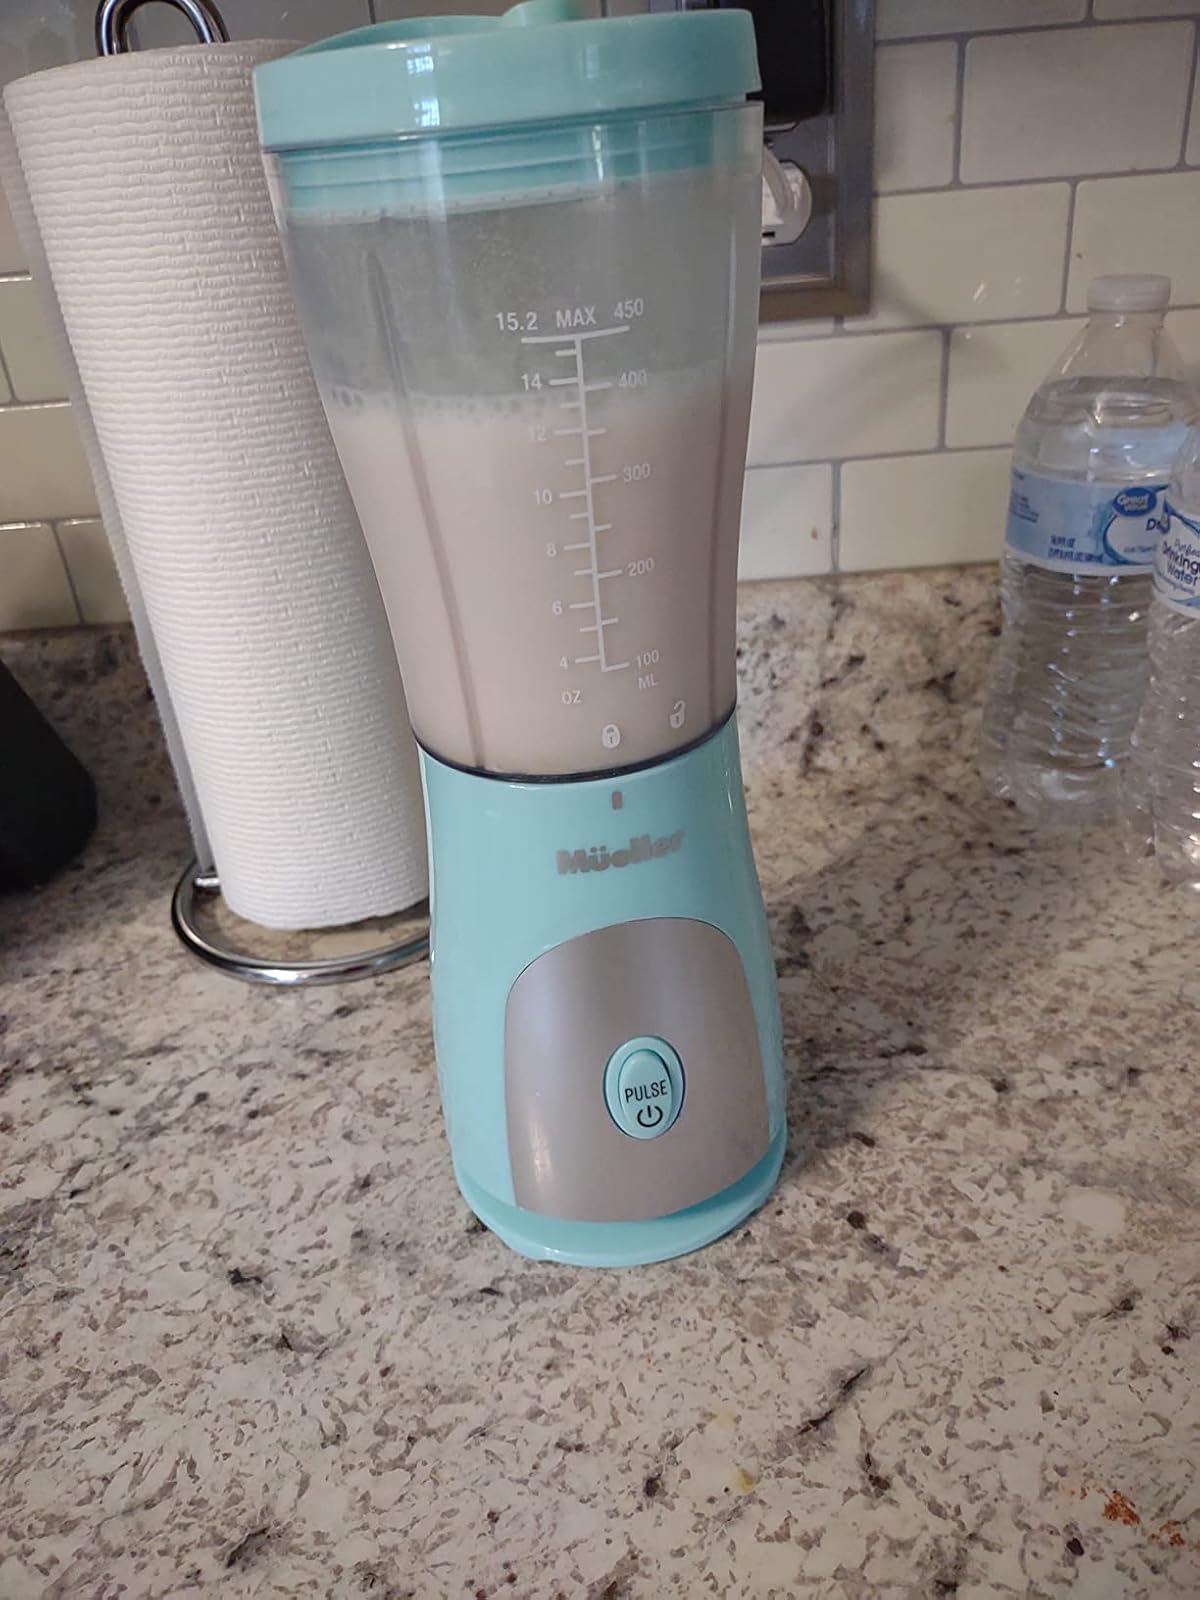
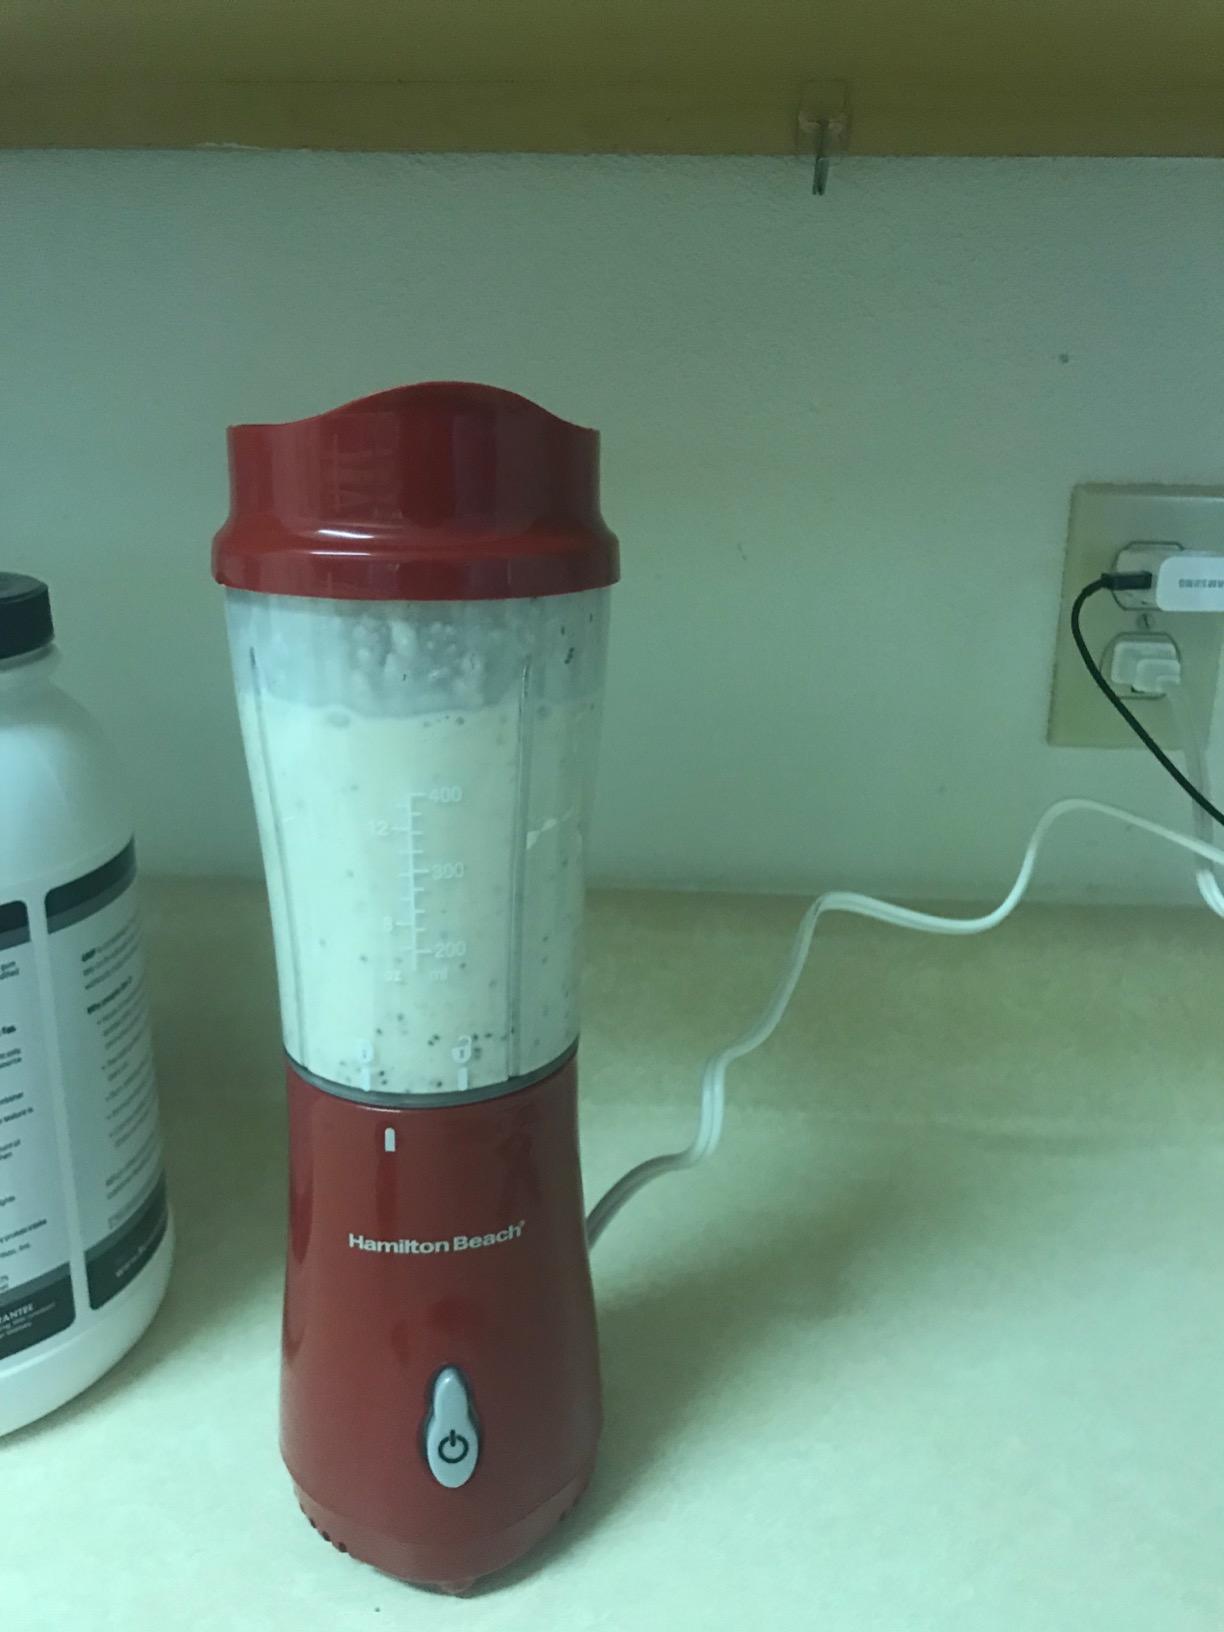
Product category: items_blender
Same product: no